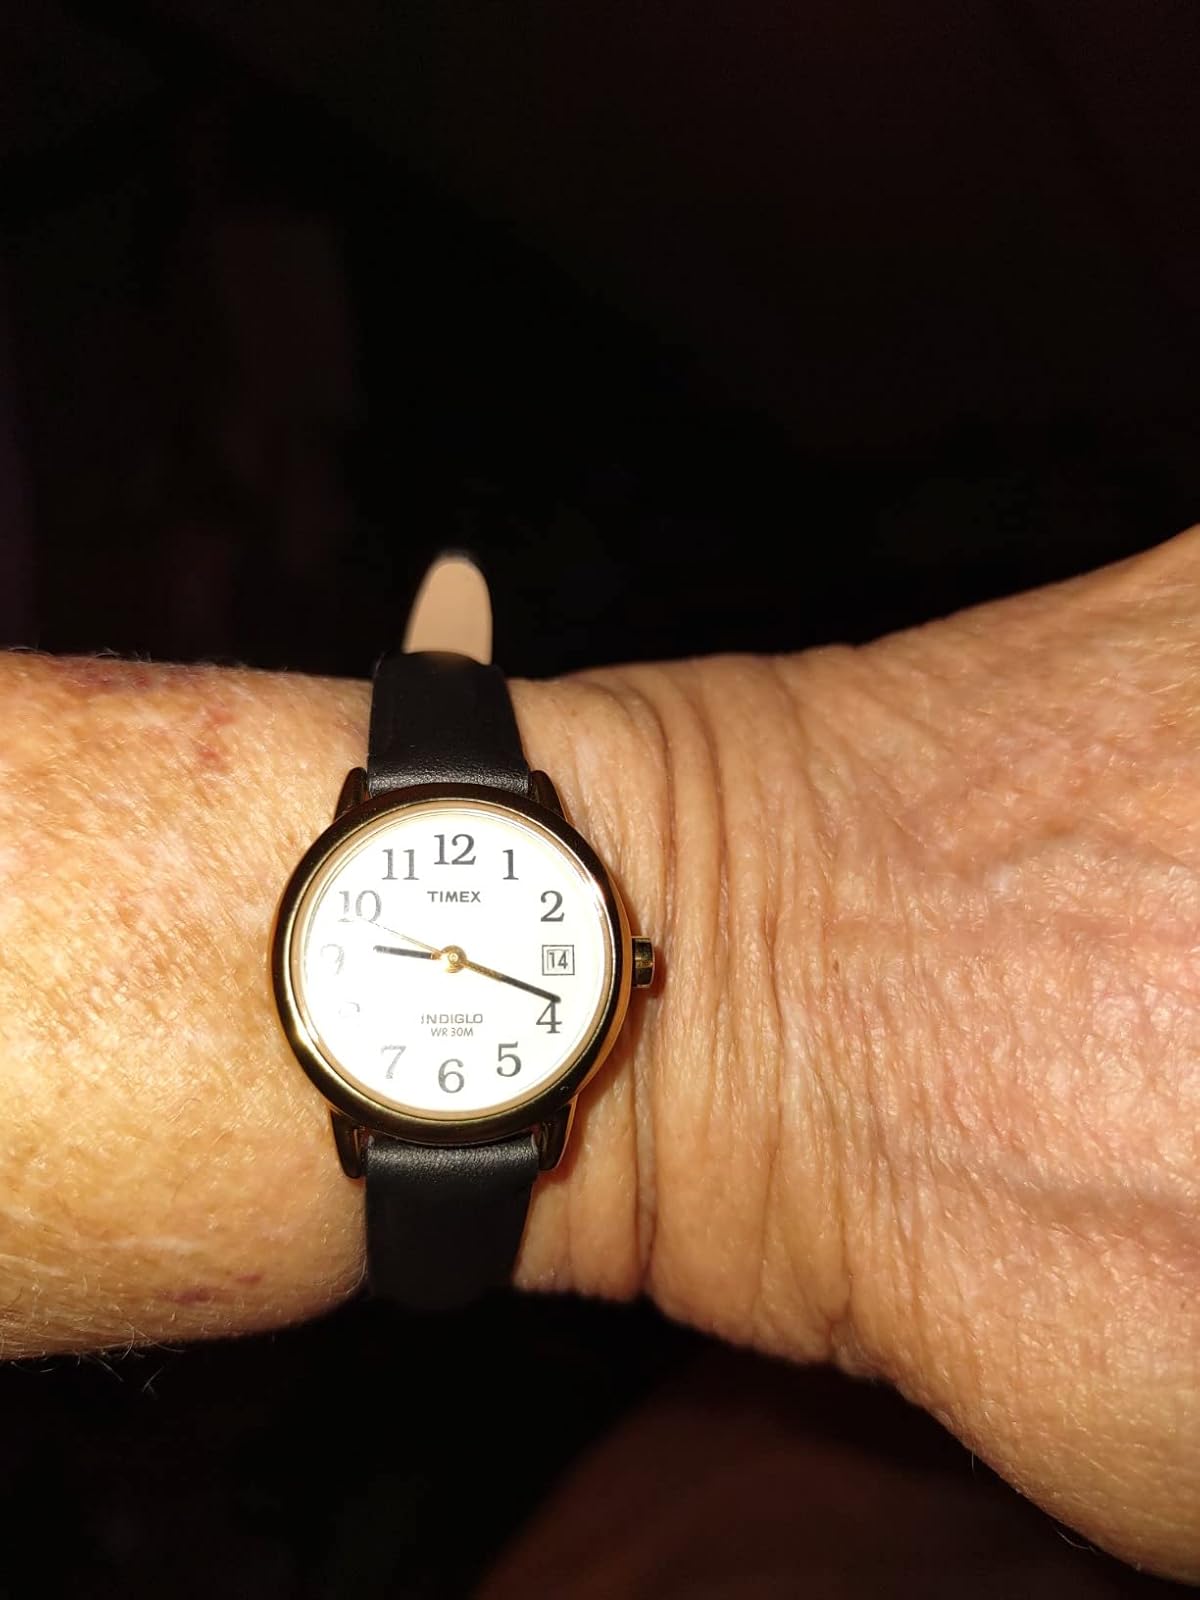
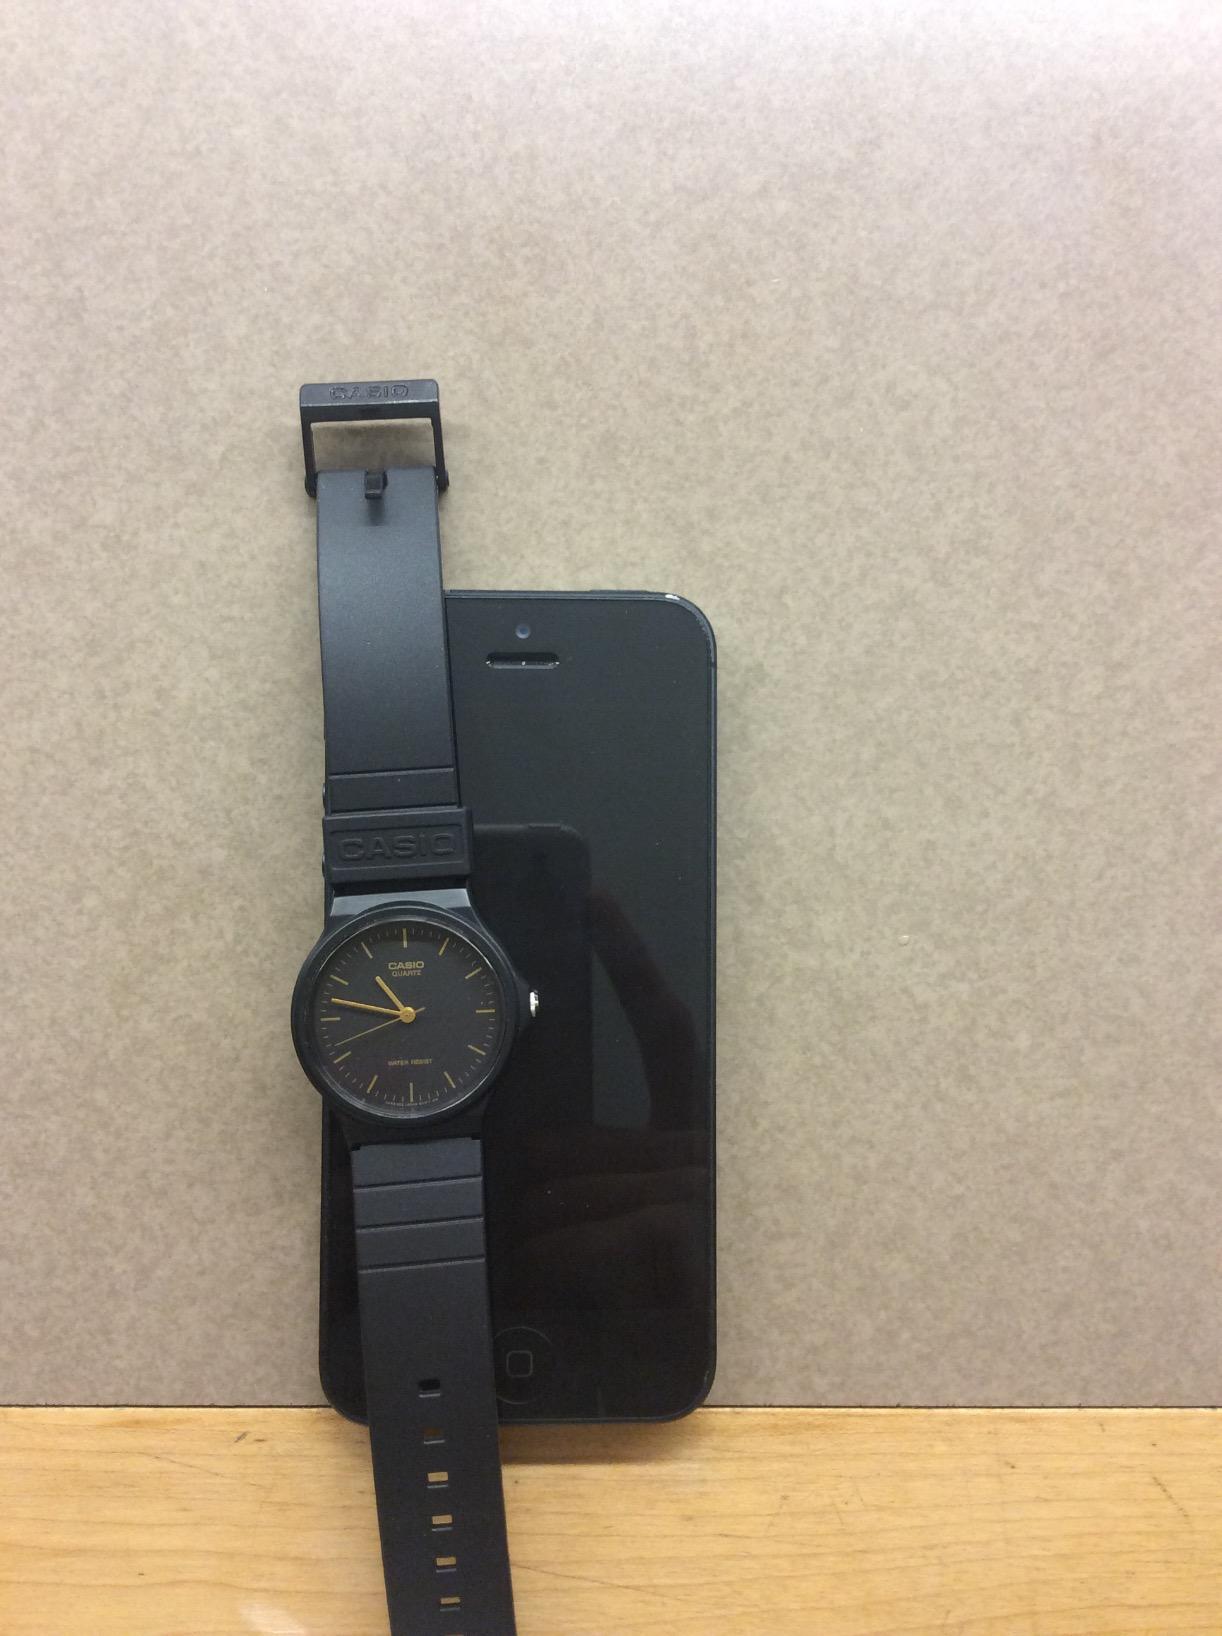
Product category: accessories_watch
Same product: no